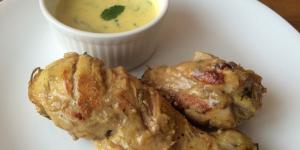
jamoncitos de pollo al curry